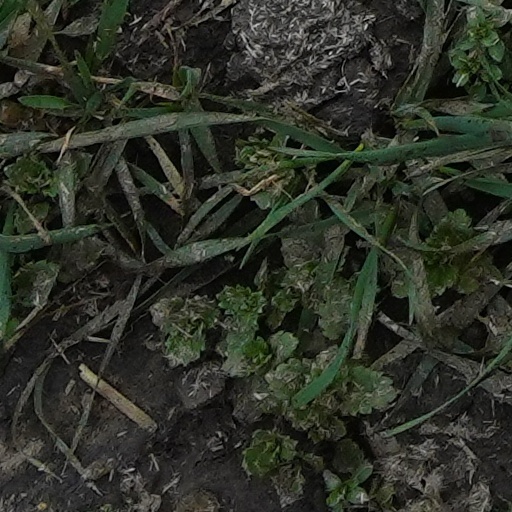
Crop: wheat